Super Dimension Cavalry Southern Cross

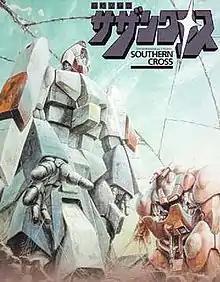
Promotional art showing Jeanne Fránçaix's ATAC-01-SCA "Spartas" mecha (left) and Seifriet Weiße's red "Zor Bioroid" (right).

is a Japanese science fiction mecha anime TV series released in 1984, as the third of the Super Dimension series. It was adapted as "The Masters Saga" or the "Second Generation" of the American TV series "Robotech".